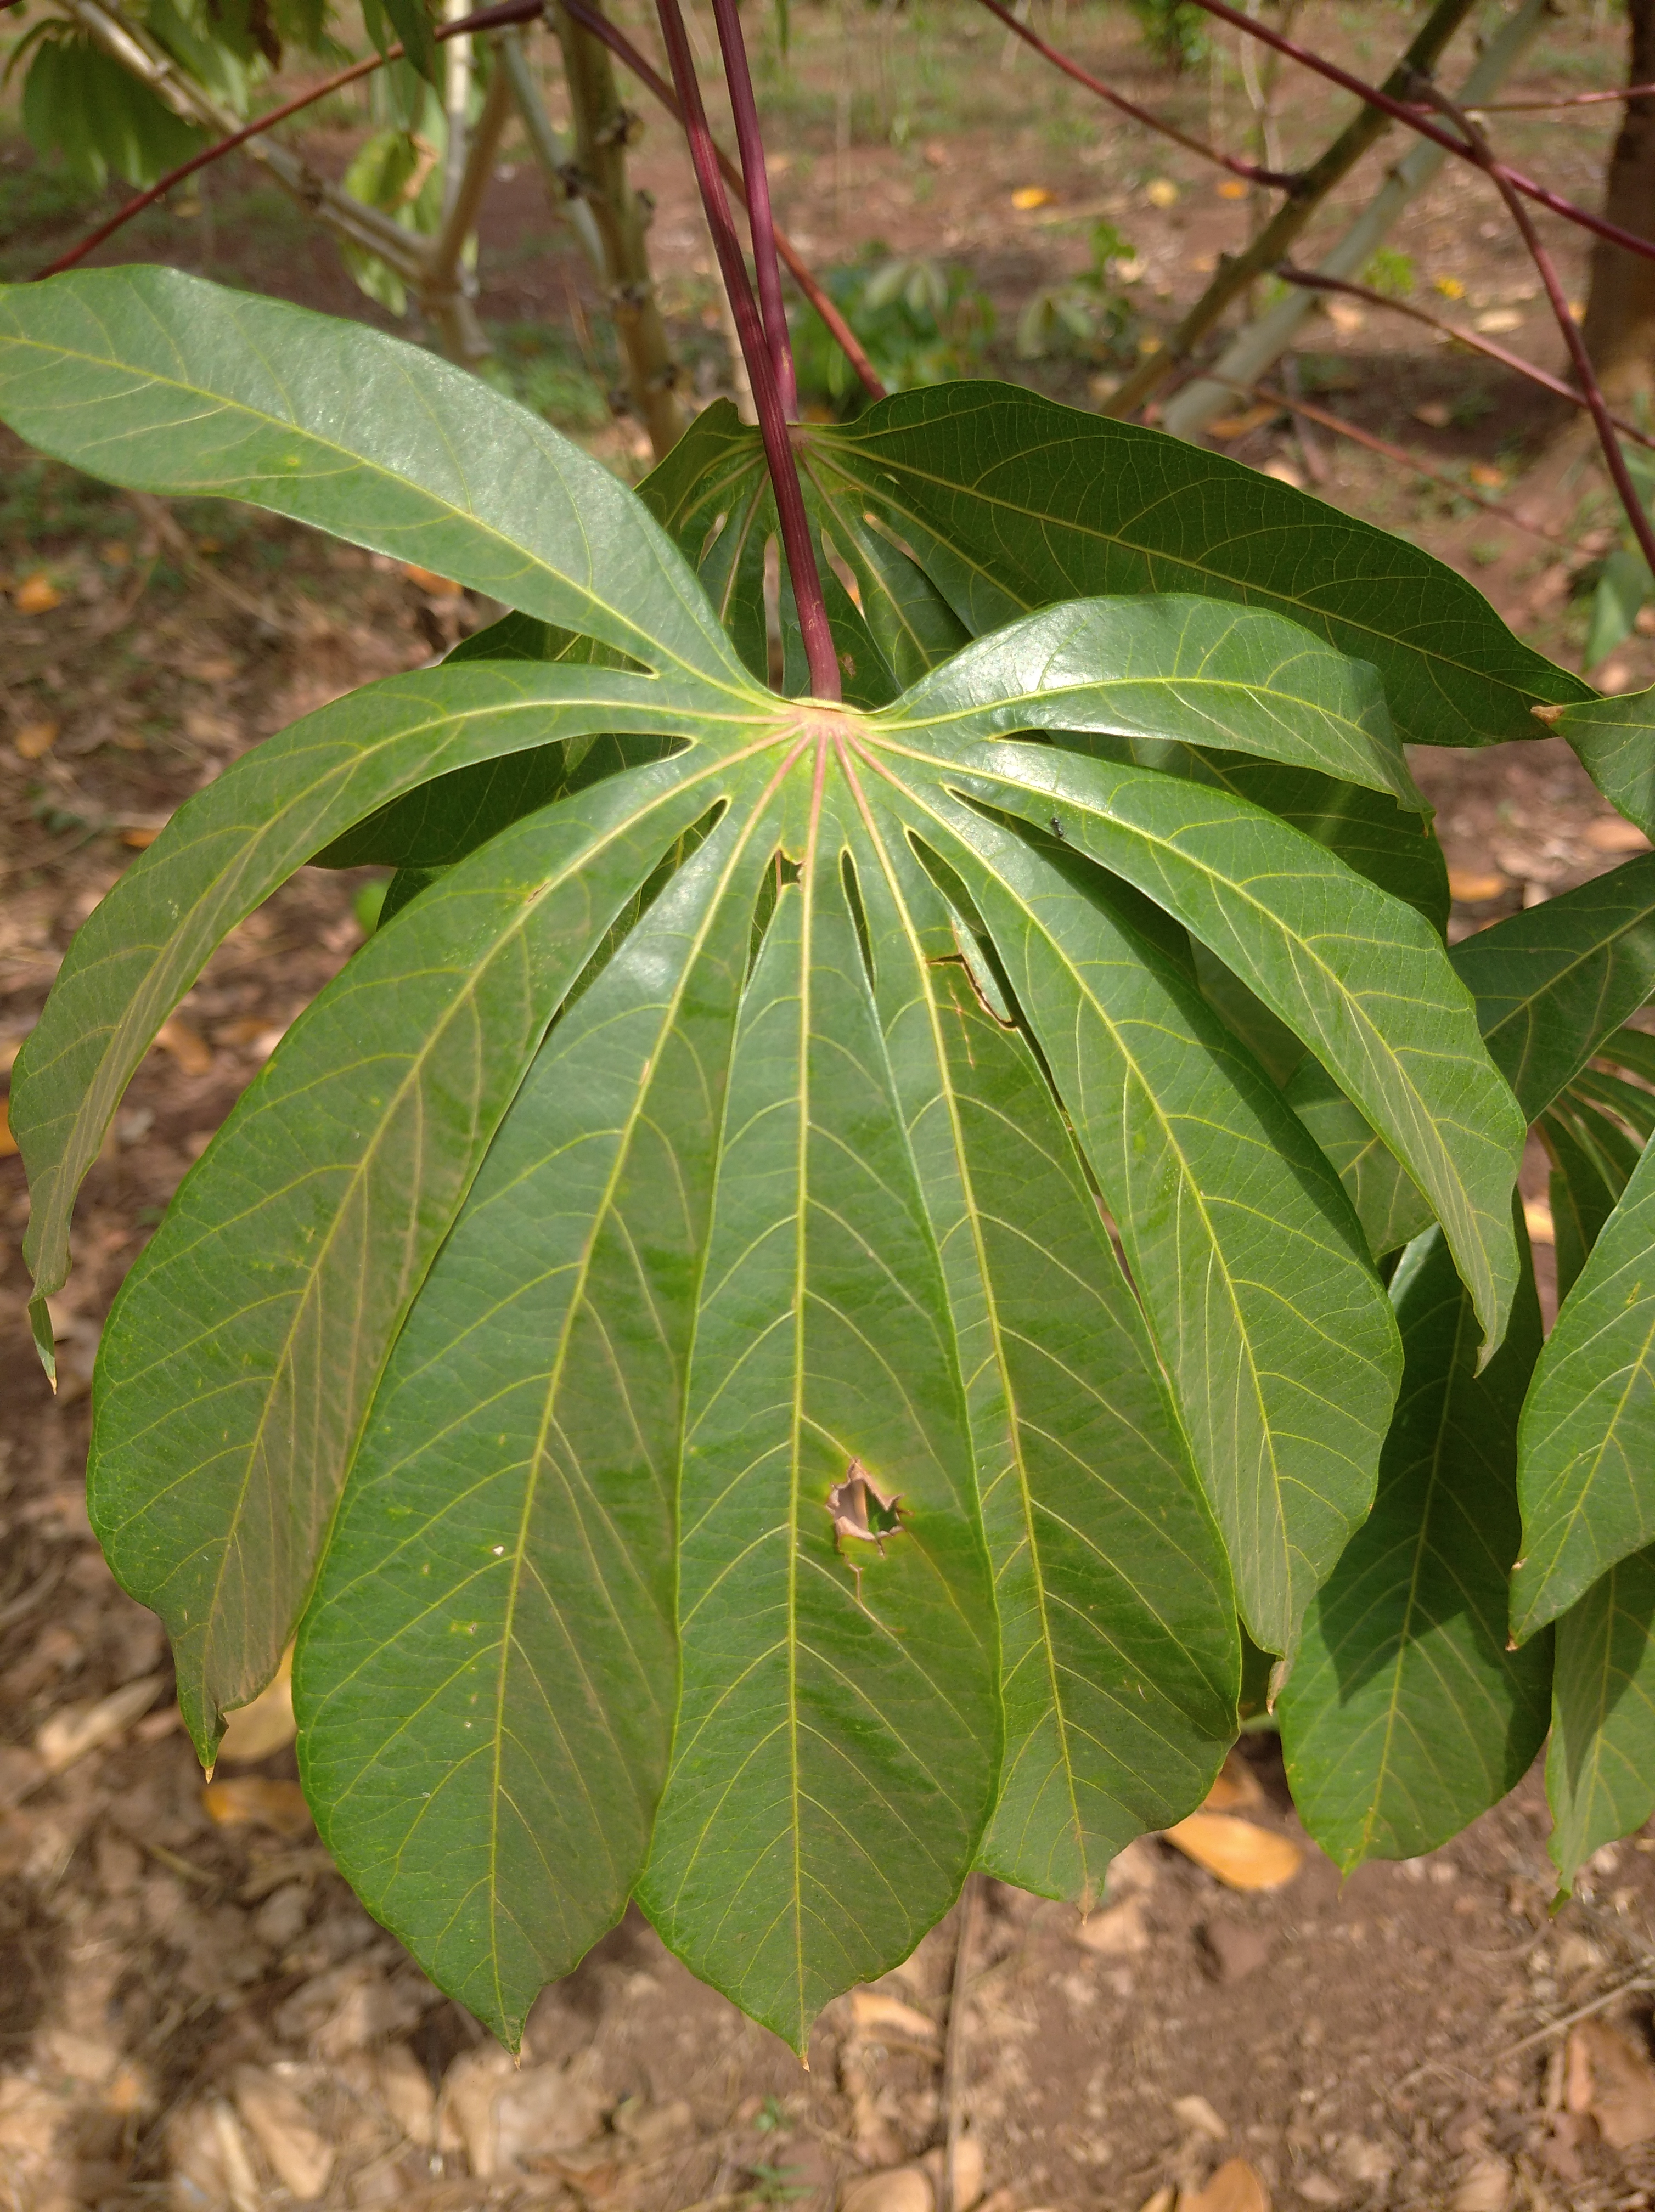
Label: healthy